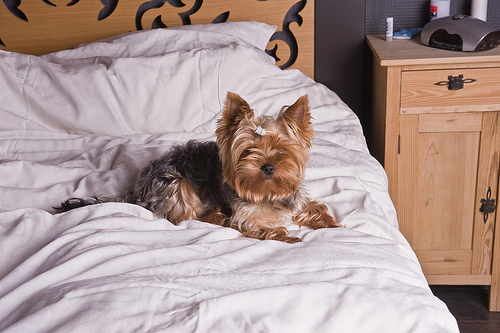
Animal: dog
Breed: yorkshire terrier